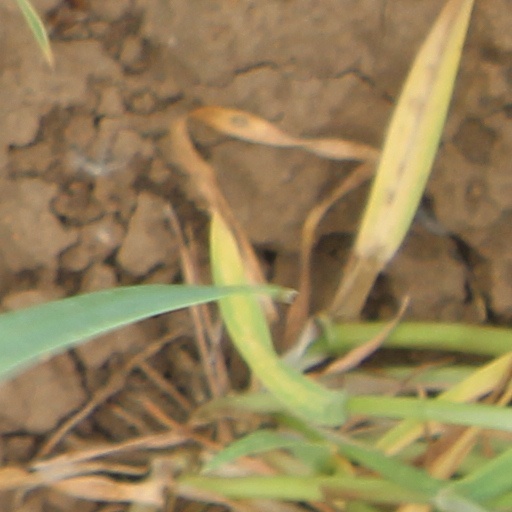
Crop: wheat